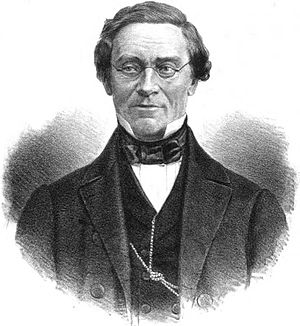
Christopher Jacob Boström
Christopher Jacob Boström var en svensk filosof, farbror til Erik Gustaf Boström.